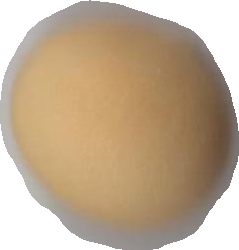
Variety: Grobogan